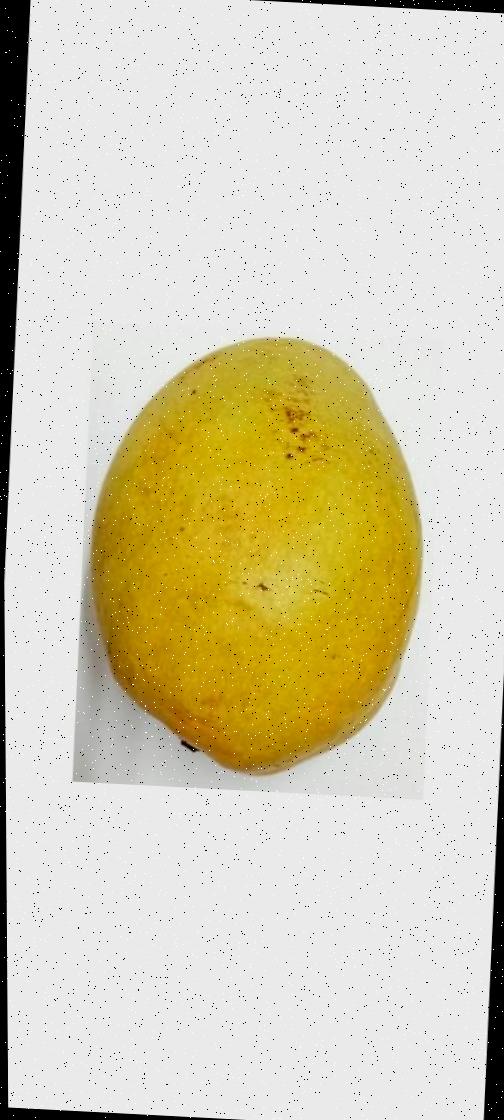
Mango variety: Bari-11